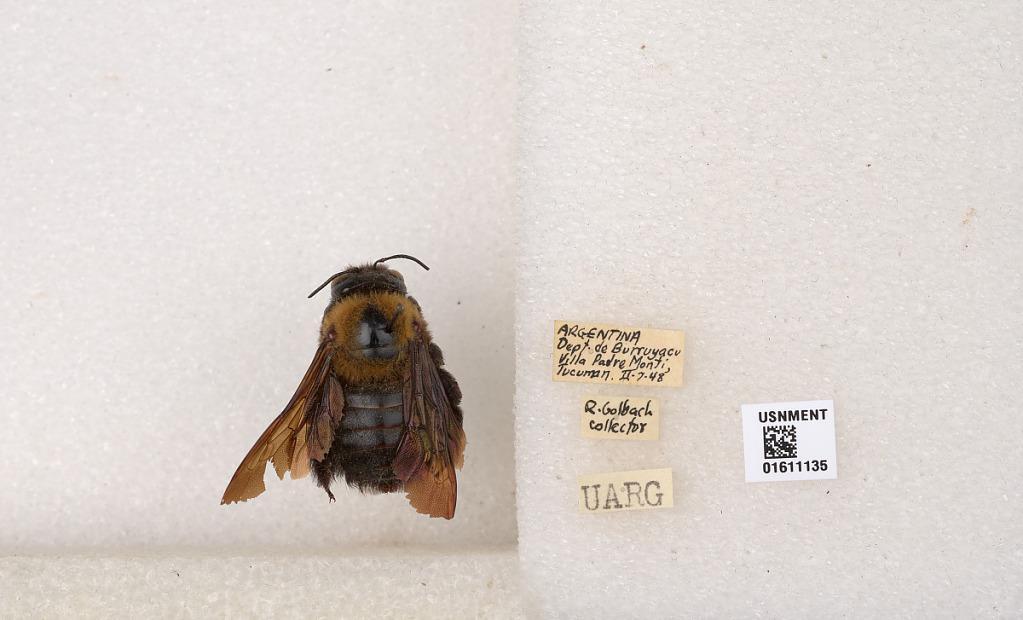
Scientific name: Xylocopa (Neoxylocopa) eximia Pérez
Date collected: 1948-2-7
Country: Argentina
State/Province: Tucuman
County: Burruyacu
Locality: Villa Padre Monti